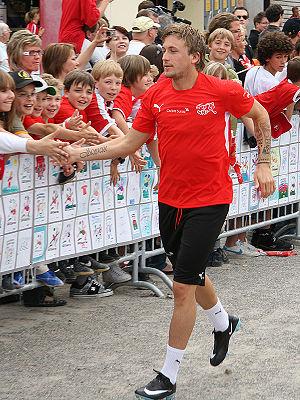
Daniel Gygax est un joueur de football suisse né le 28 août 1981 à Zurich.